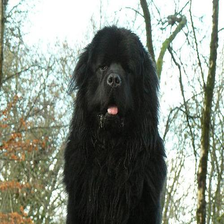
Species: dog
Breed: newfoundland